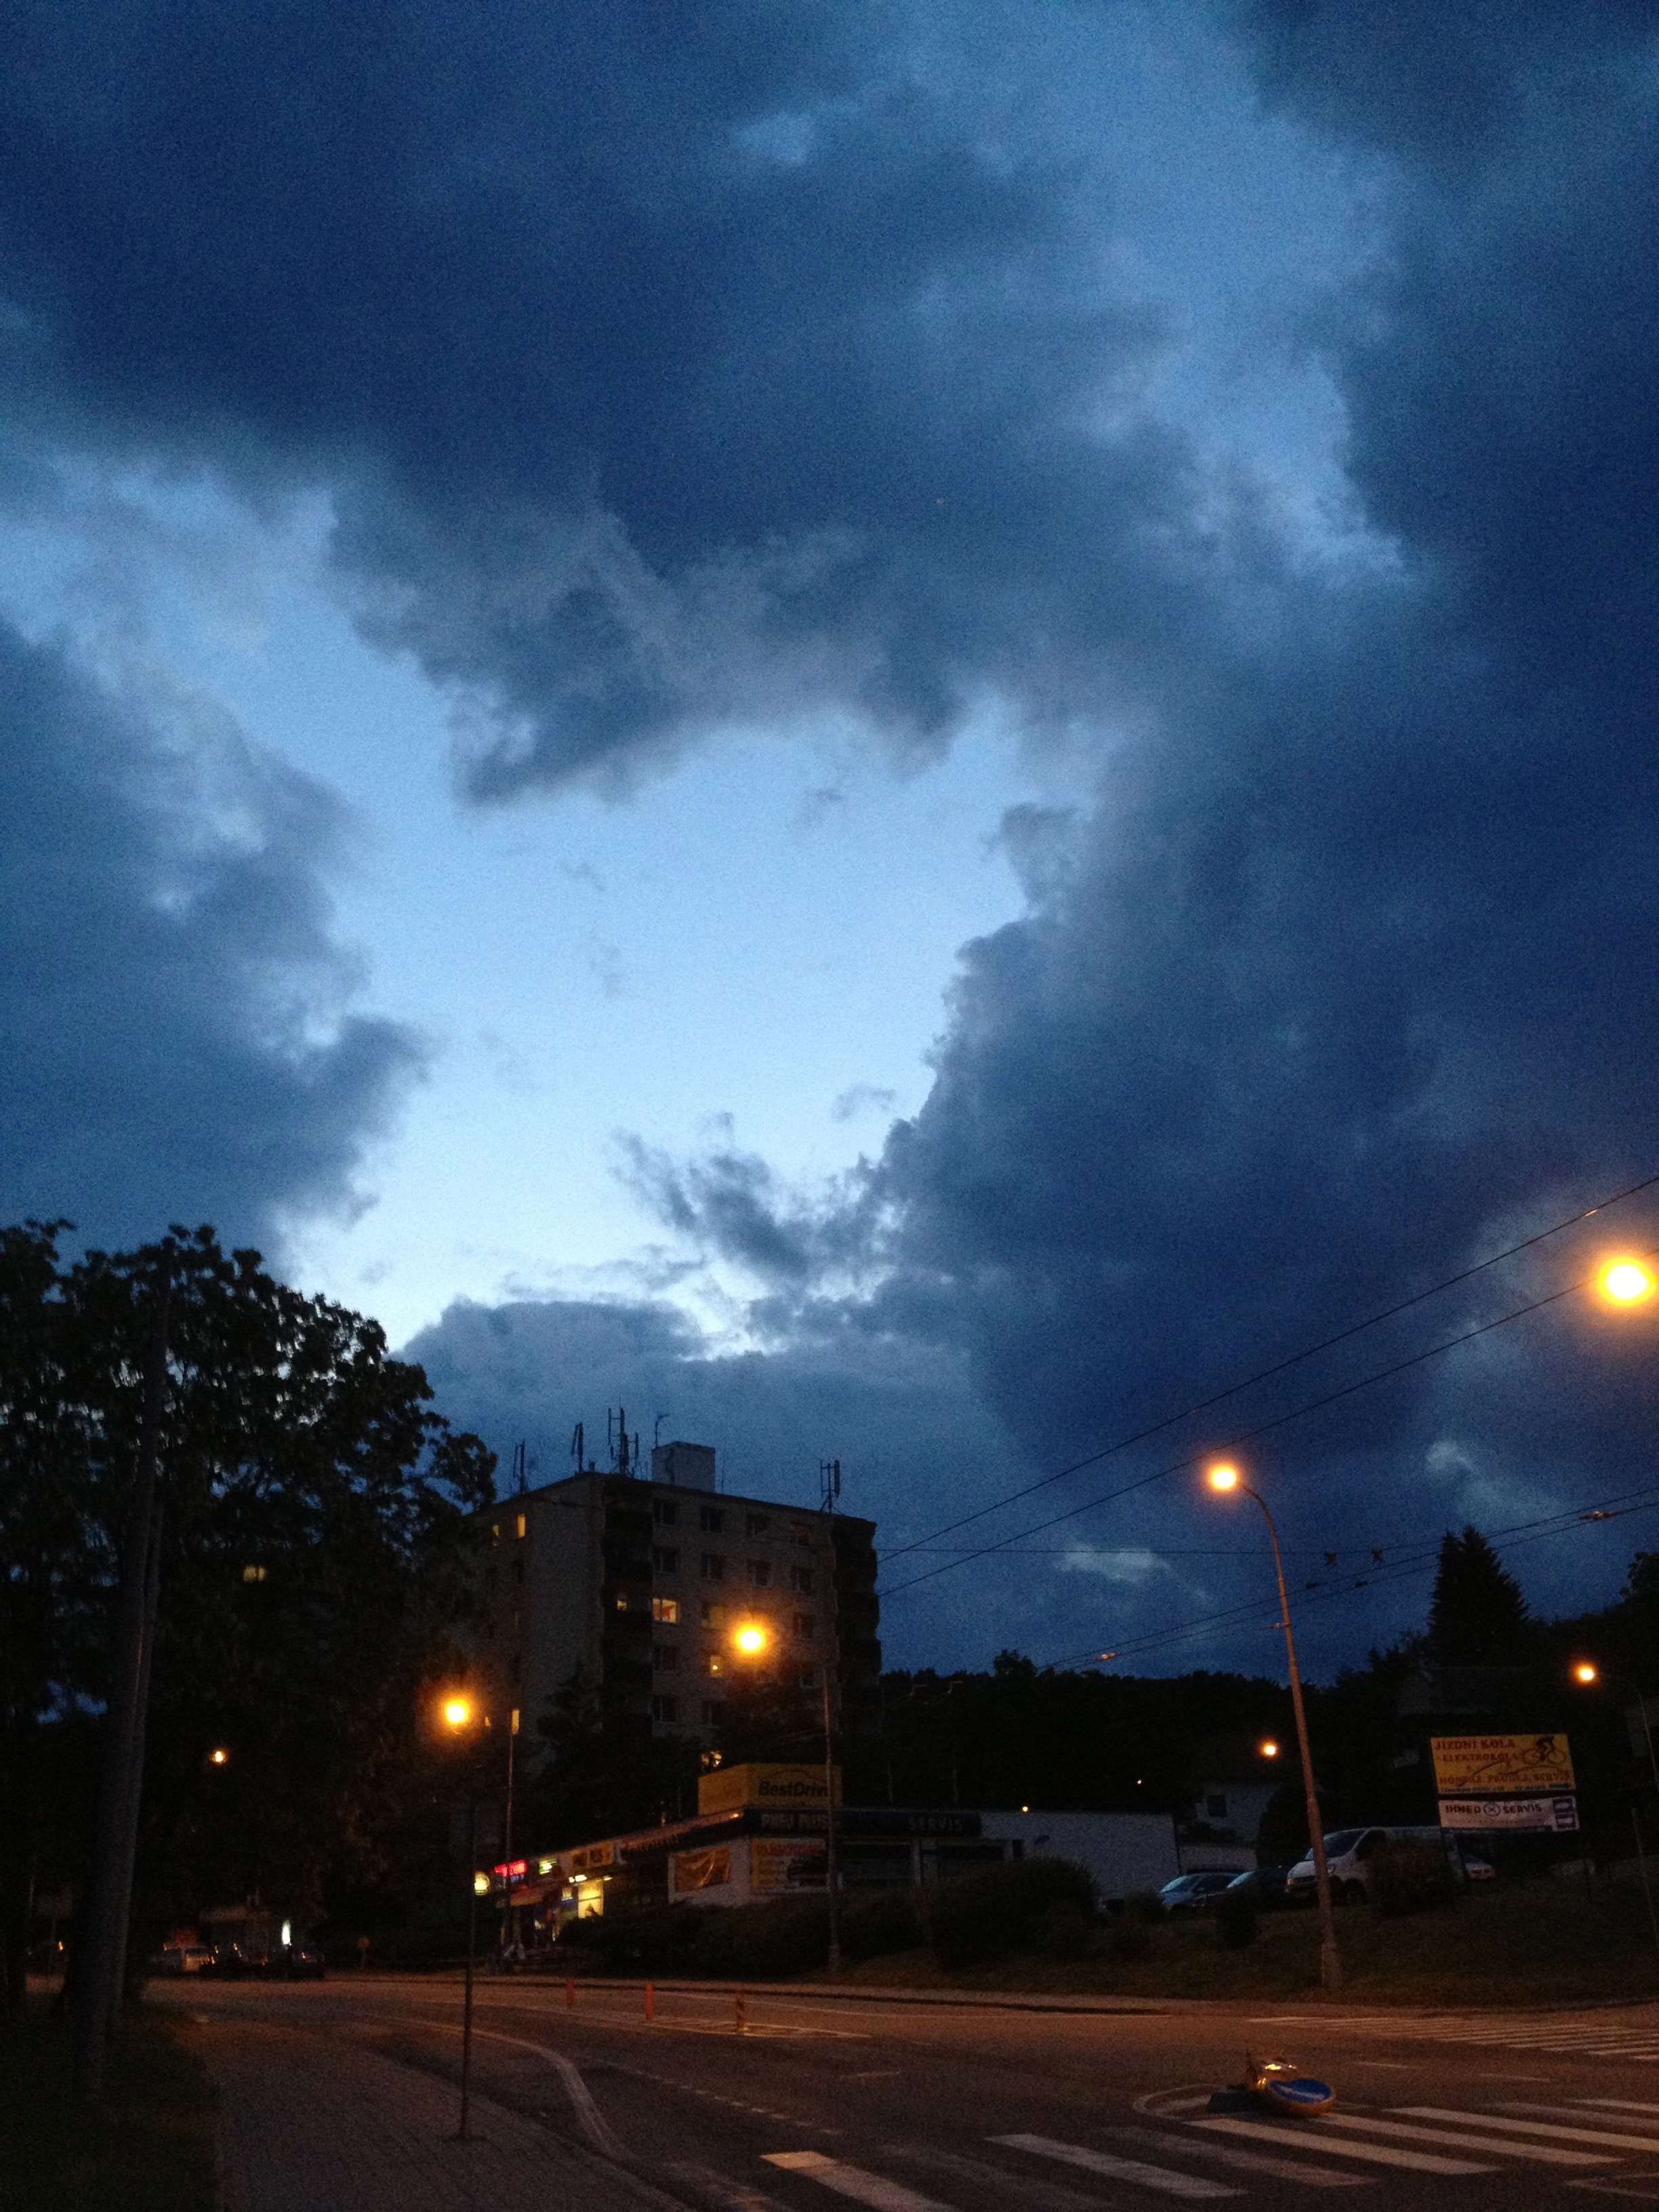
cloud, sky, night, atmosphere, dusk, evening, weather, storm, darkness, lightning, thunder, outside, clouds, thunderstorm, brno, czech republic